Listed buildings in Congleton

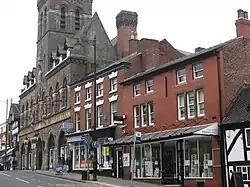
High Street, Congleton

Congleton is a civil parish in Cheshire East, England. It contains 133 buildings that are recorded in the National Heritage List for England as designated listed buildings. Of these, one is listed at Grade I, the highest grade, four are listed at Grade II*, the middle grade, and the others are at Grade II. The parish contains the town of Congleton, and surrounding countryside. Passing through the parish are the Macclesfield Canal and the River Dane, and a number of listed structures are associated with these waterways. The silk and cotton weaving industries came to the town from the 18th century, and there are listed buildings associated with these, including mills and weavers' cottages. Otherwise the listed buildings include houses and cottages in the town and the country, churches and associated structures, shops, schools, a town hall, offices, and public houses. Some of the buildings date from the 16th and 17th centuries, and are timber-framed. The great majority of houses are from the late 18th and early 19th centuries, reflecting the industrial growth and prosperity in the town at this time.